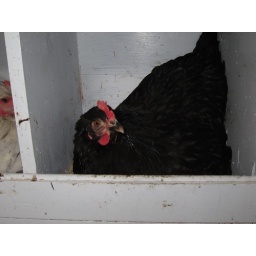
Java hen in nest box